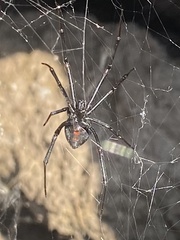
Species: Lactrodectus_hesperus